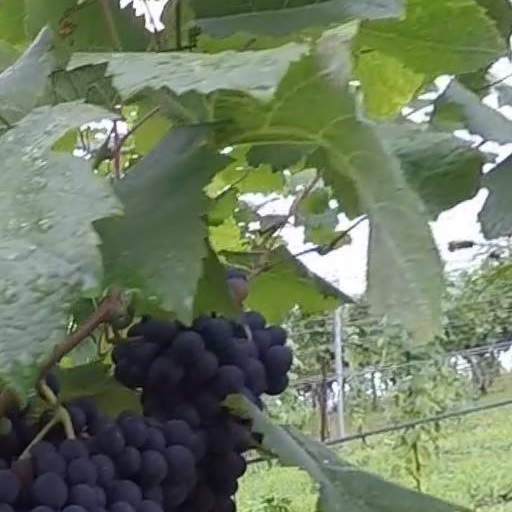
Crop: grape